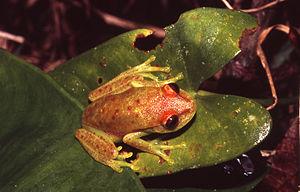
Hypsiboas punctatus est une espèce d'amphibiens de la famille des Hylidae.